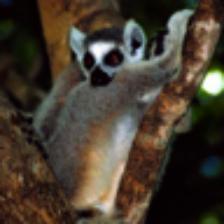
Label: NonHuman